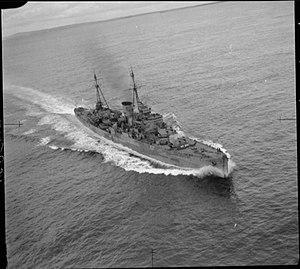
L'HMS Neptune était un croiseur léger de classe Leander ayant servi dans la Royal Navy pendant la Seconde Guerre mondiale.
John Dudley North, 13ᵉ baron North, né le 7 juin 1917 et tué à la guerre le 19 décembre 1941, est un noble britannique.